Samuel Langford

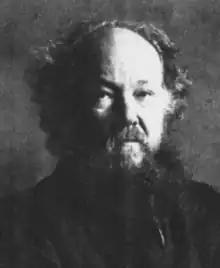
elderly white man with shaggy beard and receding hair

Samuel Langford (1863 - 8 May 1927) was an influential English music critic of the early twentieth century.